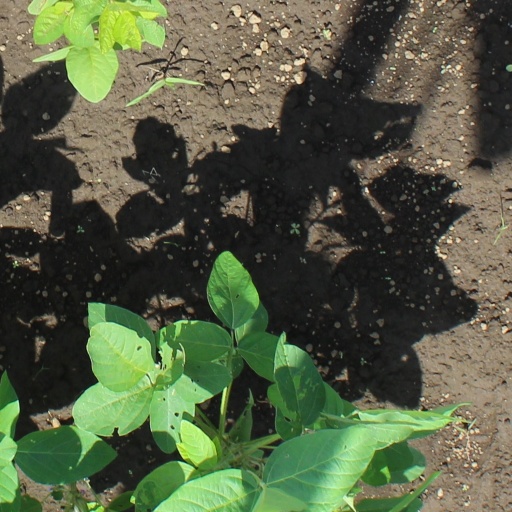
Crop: soybean